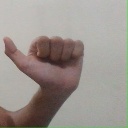
अक्षर: त